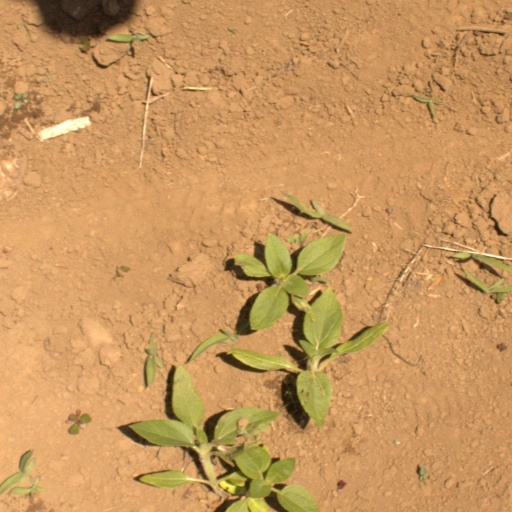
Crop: Jerusalem artichoke